Barry, Angus

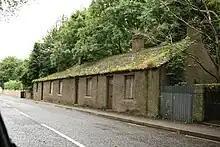
Old cottages in Barry

The land was annexed by the crown in the Protestant reformation following an Act of Parliament in 1587 and the Bailiery of Barry was granted by James VI as a heritable gift to Patrick Maule in 1590. Ownership of the lands was granted by the King to James Elphinstone, Secretary of State in 1599 (ratified 1605), and was sold to George Maule, 2nd Earl of Panmure in 1667 (ratified in 1672) for £746 13s 4d. The land was forfeited following James Maule, 4th Earl of Panmure's involvement in the Jacobite rising of 1715.